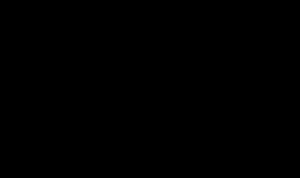
Les sciences mésopotamiennes témoignent des premiers fondements des disciplines scientifiques, correspondant aux premières civilisations de la région.